Mark Thomas

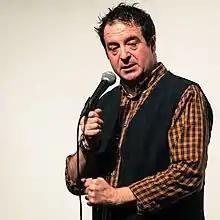
Thomas performing in 2016

Mark Clifford Thomas (born 11 April 1963) is an English comedian, best known for the political stunts that he performs on his show, "The Mark Thomas Comedy Product" on Channel 4. Thomas first became known as a guest comic on the BBC Radio 1 comedy show "The Mary Whitehouse Experience" first broadcast in March 1989. He describes himself as a "libertarian anarchist".